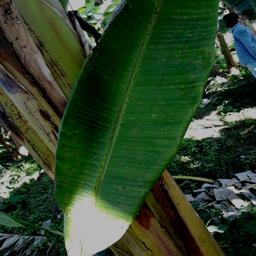
Label: BLACK SIGATOKA